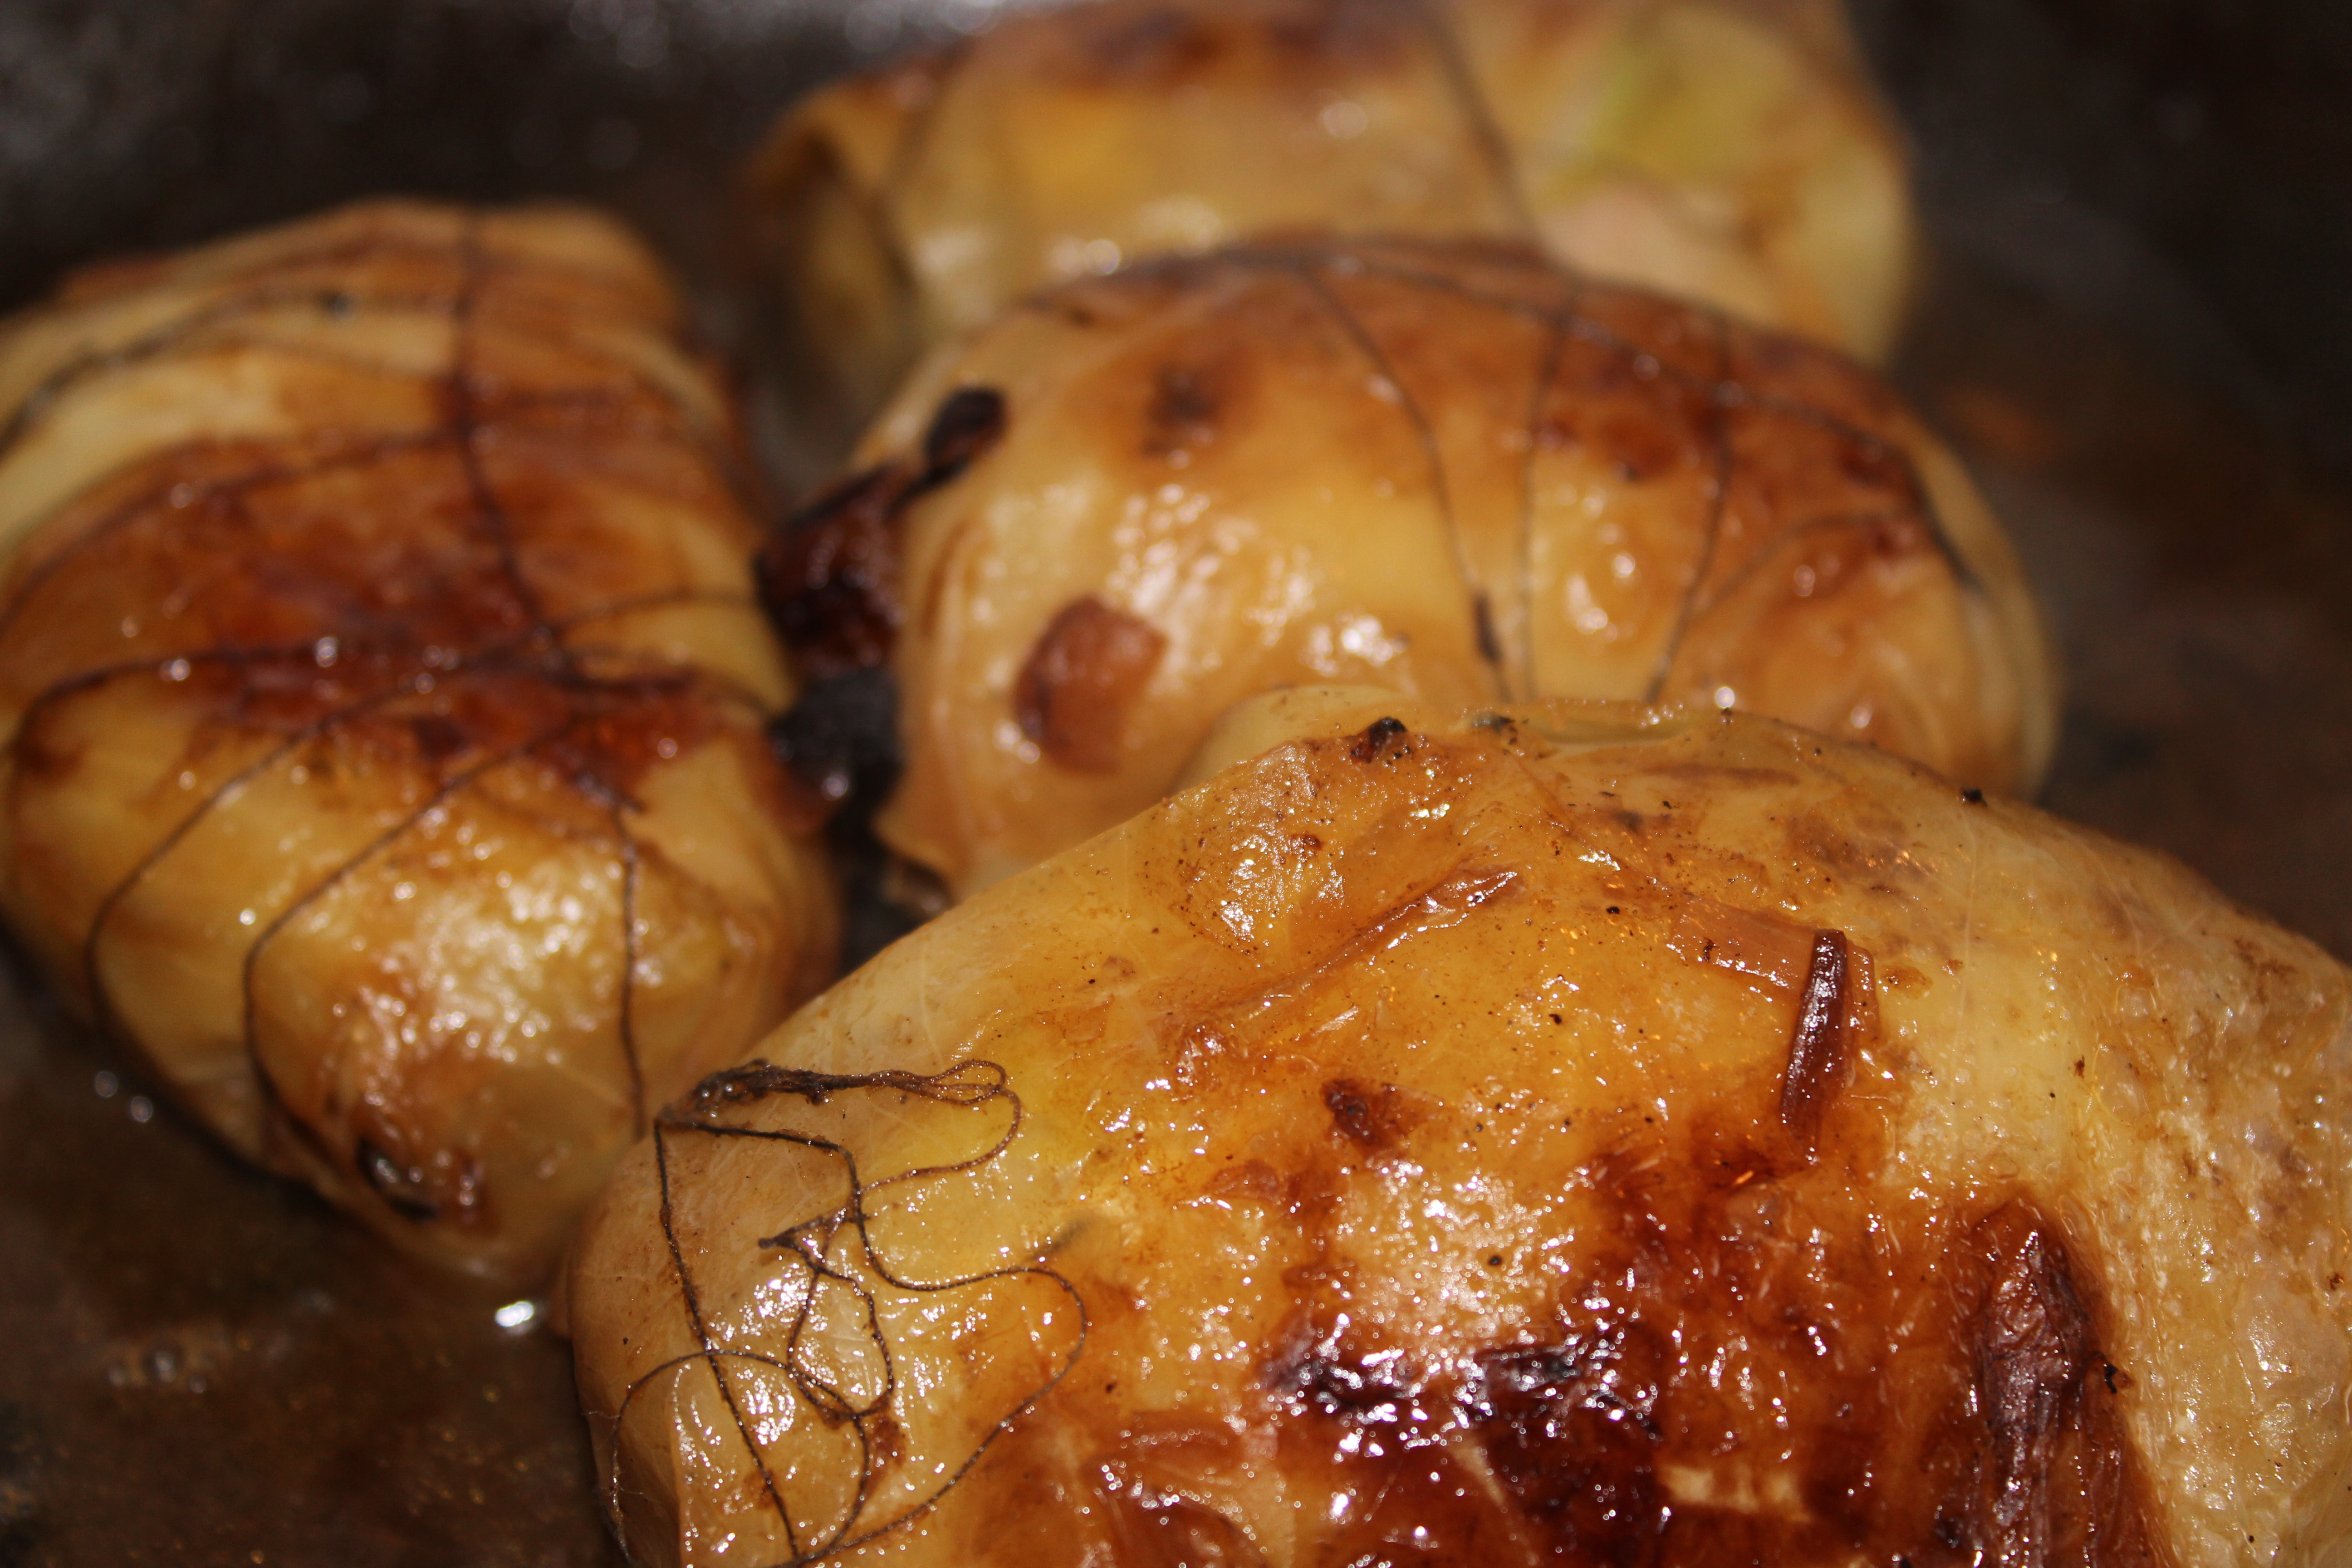
dish, food, produce, baking, dessert, eat, meat, cuisine, delicious, cook, nutrition, vegetables, court, roasting, enjoy, edible, substantial, baked goods, kohl, home cooked meals, roulades, cabbage rolls, hendl